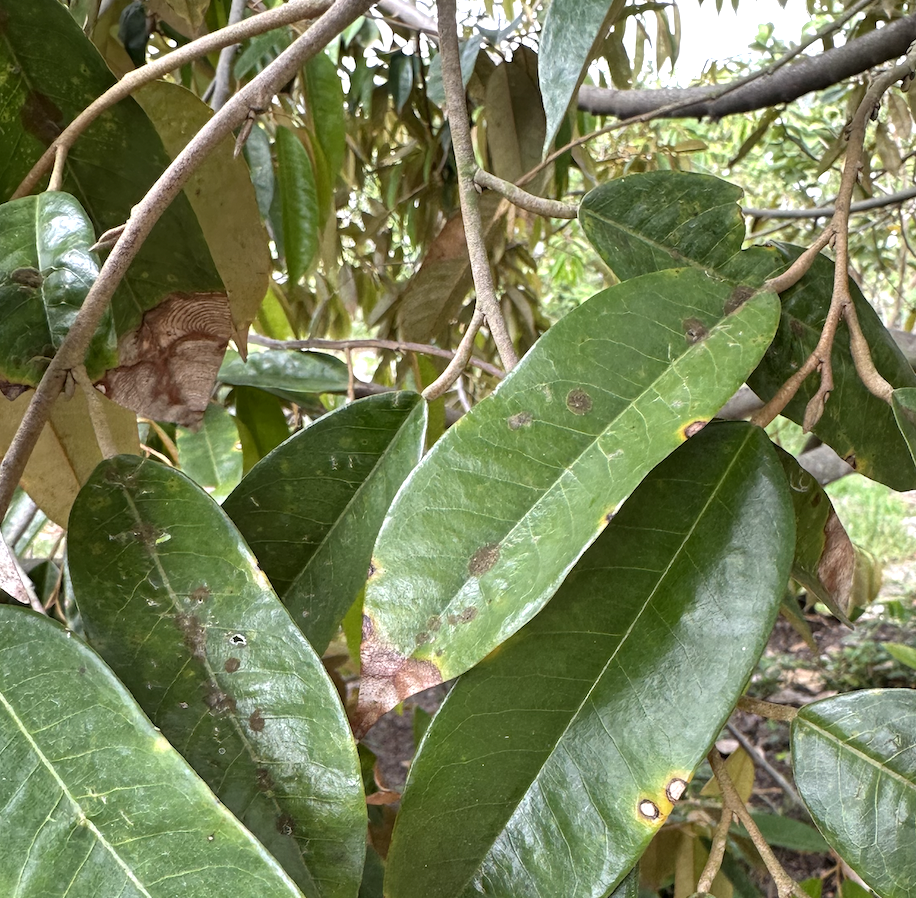
Label: stem_blight